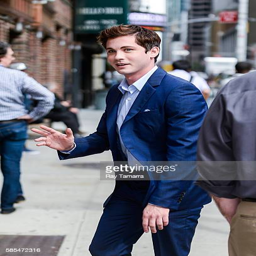
actor enters show with taping